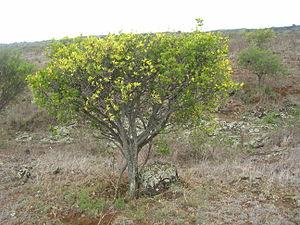
Wikstroemia est un genre de plantes à fleurs de la famille des Thymelaeaceae. Bon nombre de ses espèces sont utilisées dans l'herboristerie chinoise. Ce genre a été nommé ainsi en 1833 en l'honneur du botaniste suédois Wikström par le botaniste et sinologue autrichien Endlicher.